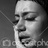
Emotion: sad